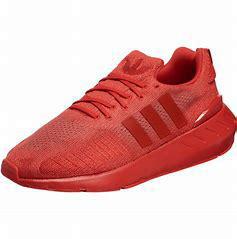
Brand: Adidas
Model: Swift Run 22